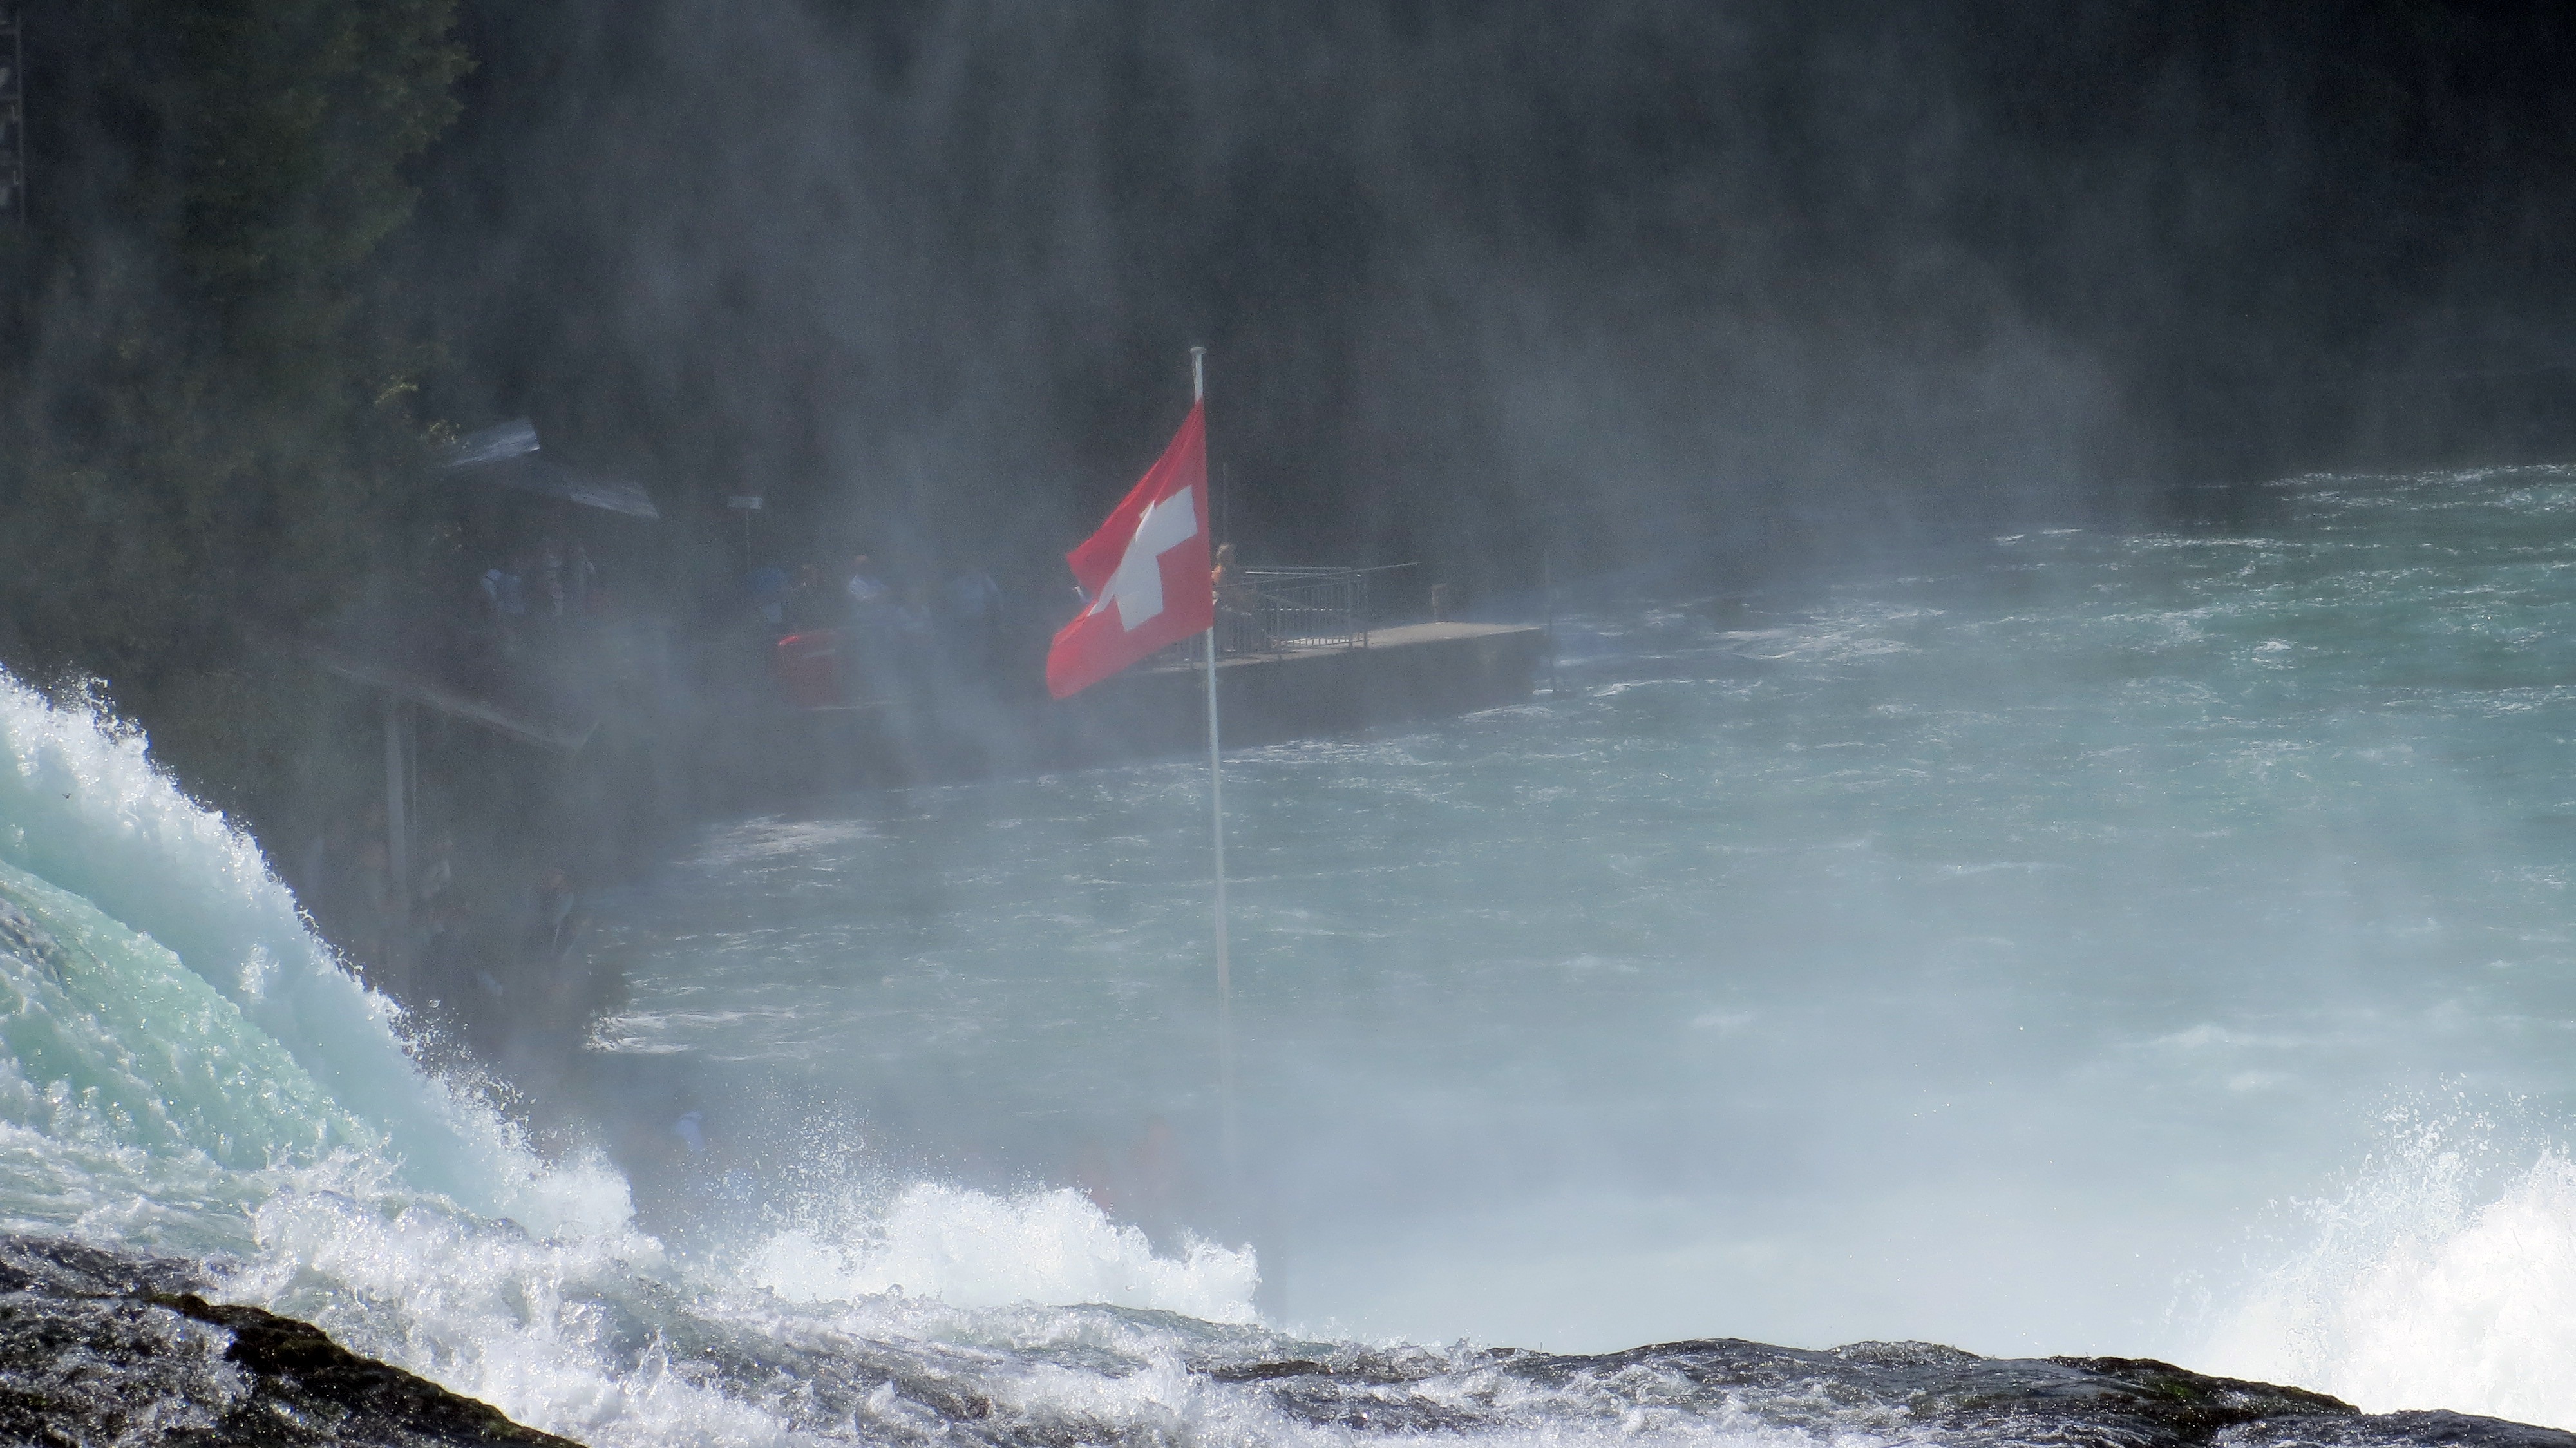
sea, water, waterfall, boat, wave, river, vehicle, spray, rapid, extreme sport, tourism, kayak, boating, germany, switzerland, kayaking, water feature, rhine, schaffhausen, destination, roaring, canoeing, murmur, enormous, water mass, rhine falls, atmospheric phenomenon, geological phenomenon, wind wave, whitewater kayaking